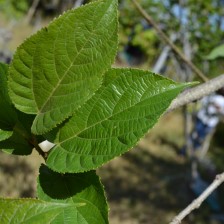
Variety: TaiwanStraberry